Answer in natural language. How many Books are visible in the scene? Choose between the following options: 1, 4, 3, 2 or 0
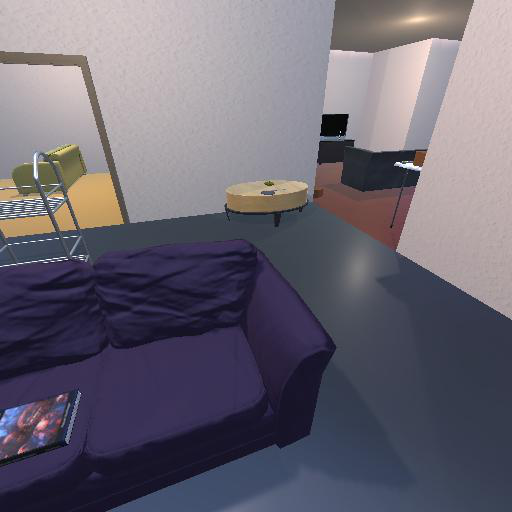
<answer>1</answer>